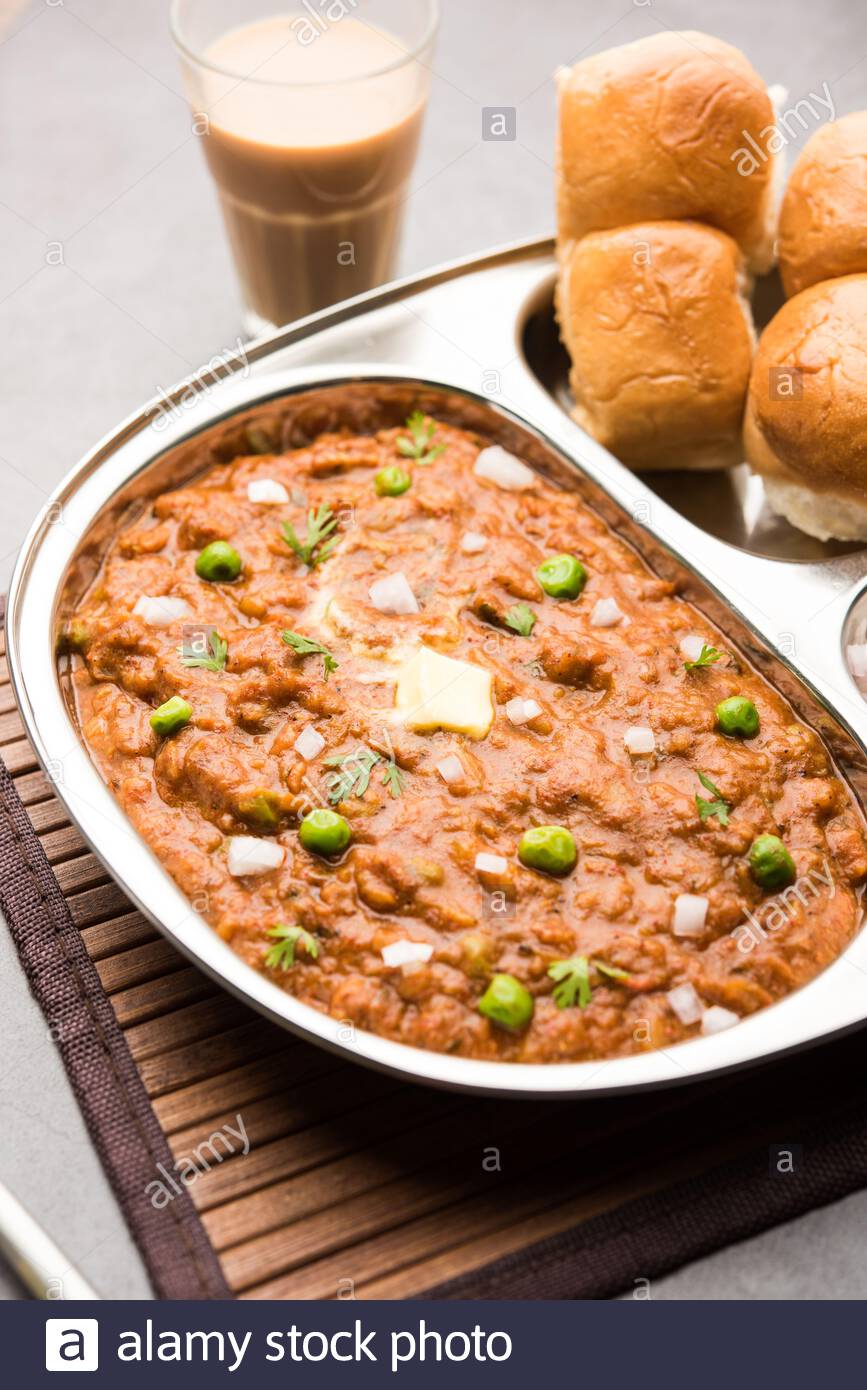
Dish: pav_bhaji